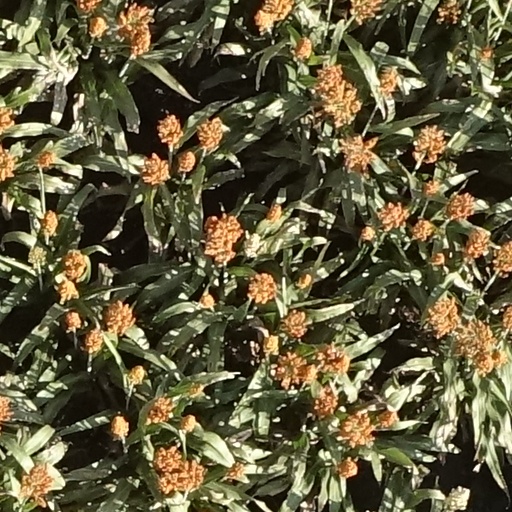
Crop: sorghum